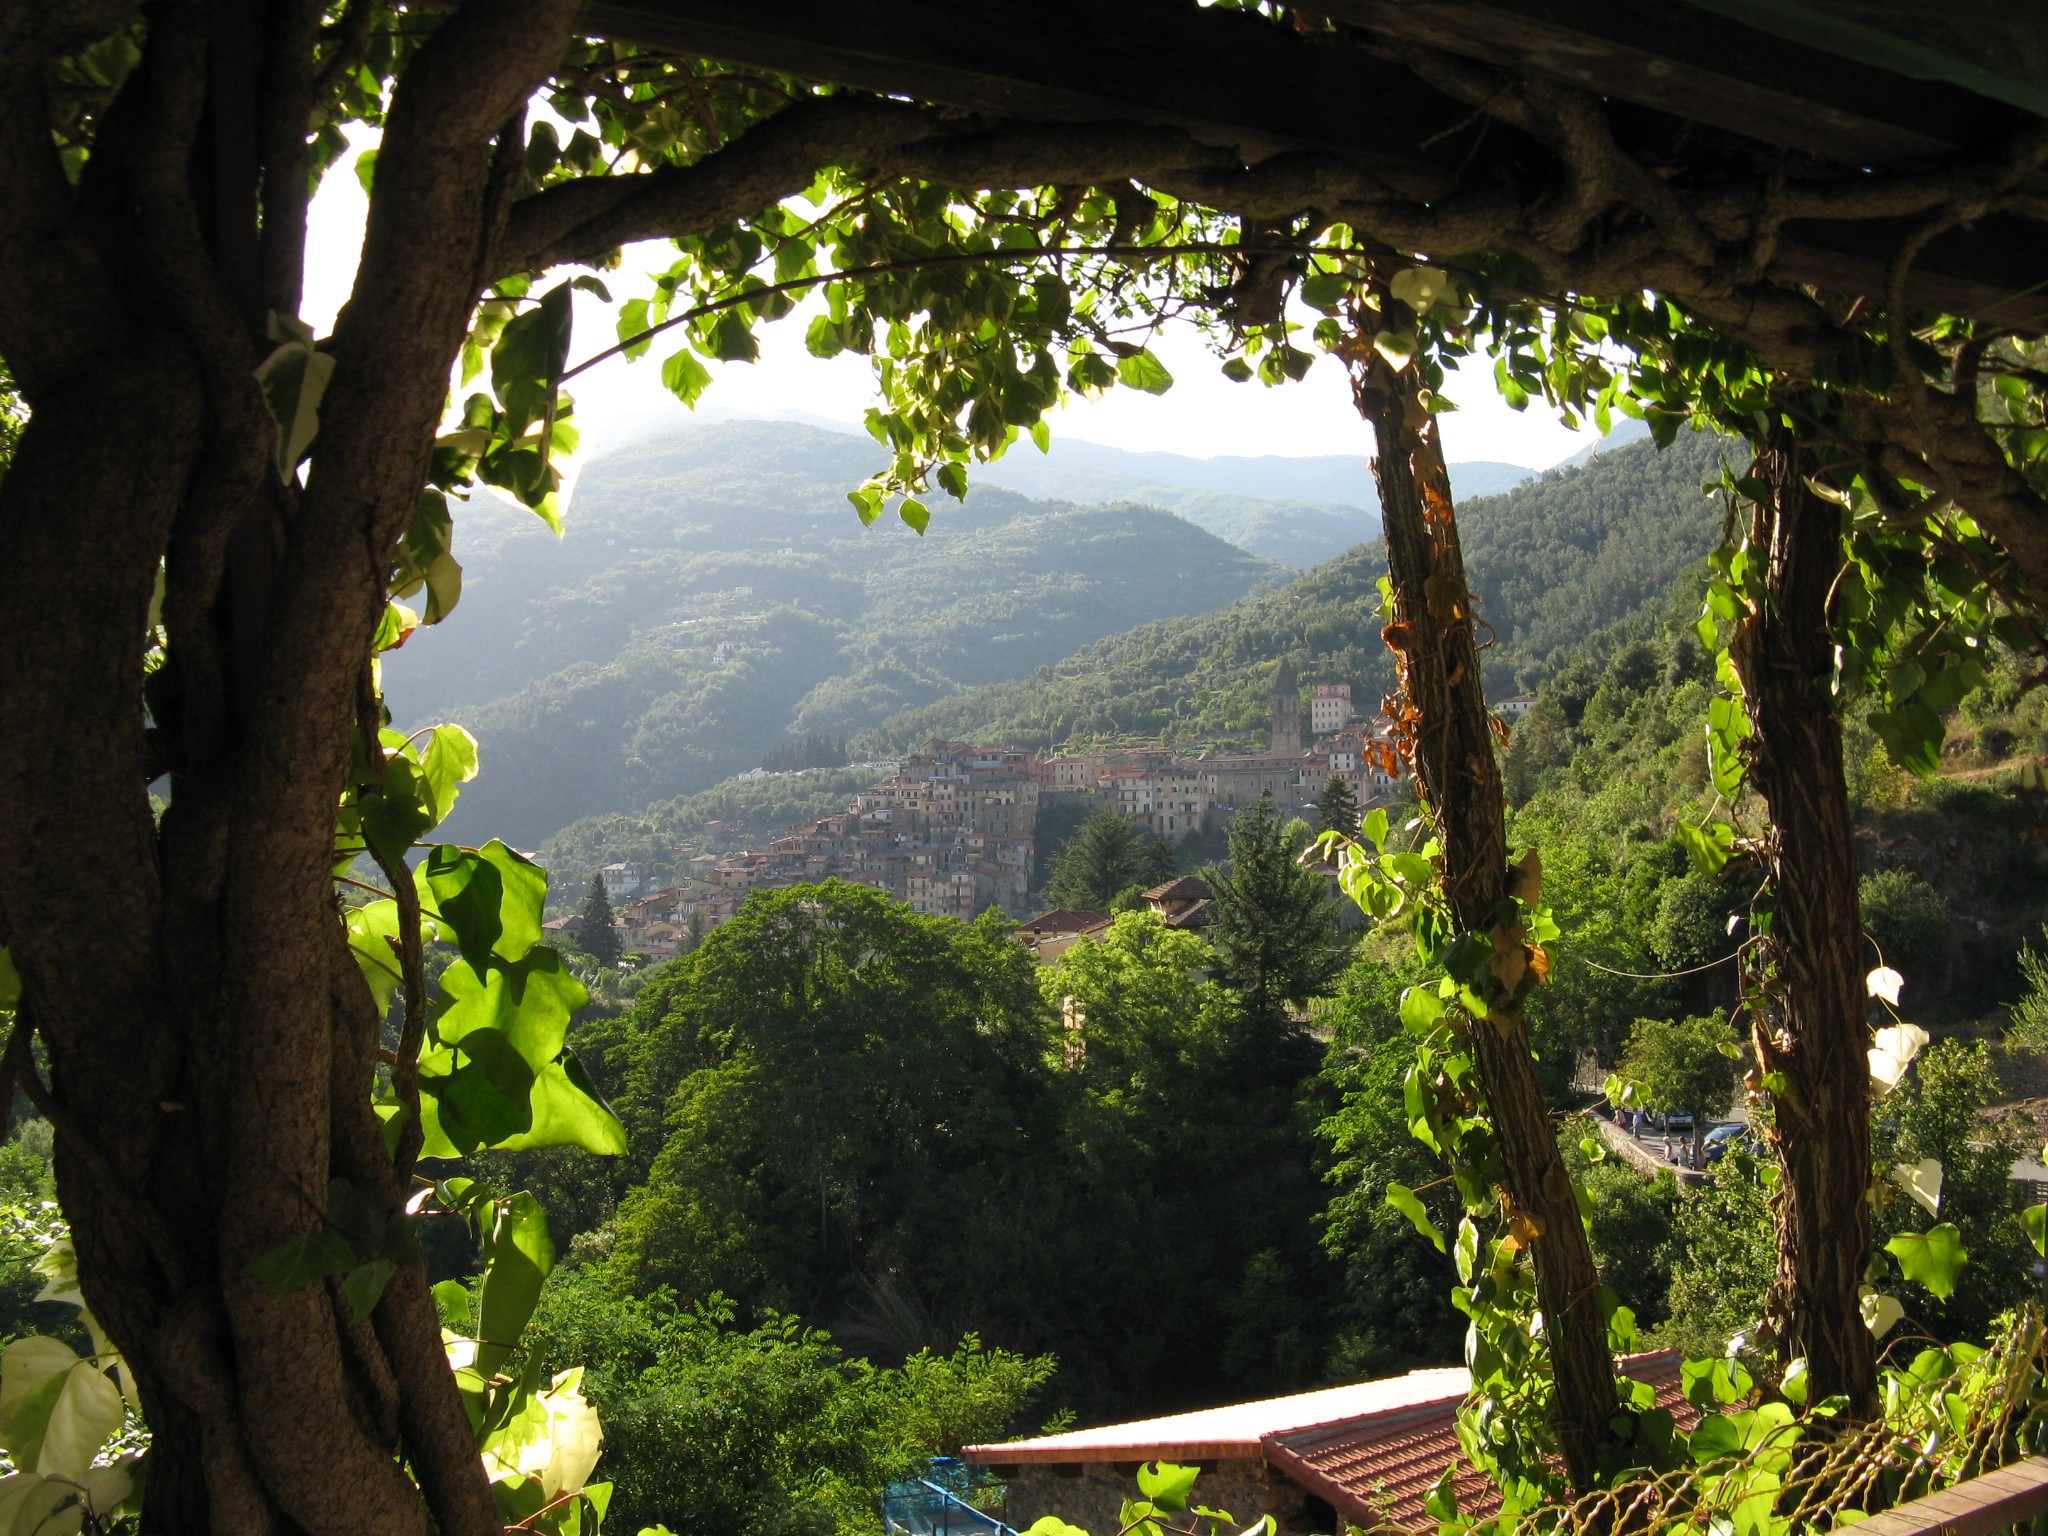
landscape, tree, nature, forest, vine, sunlight, leaf, flower, town, view, village, rural, green, jungle, italy, botany, garden, hills, rainforest, habitat, tropics, liguria, hill town